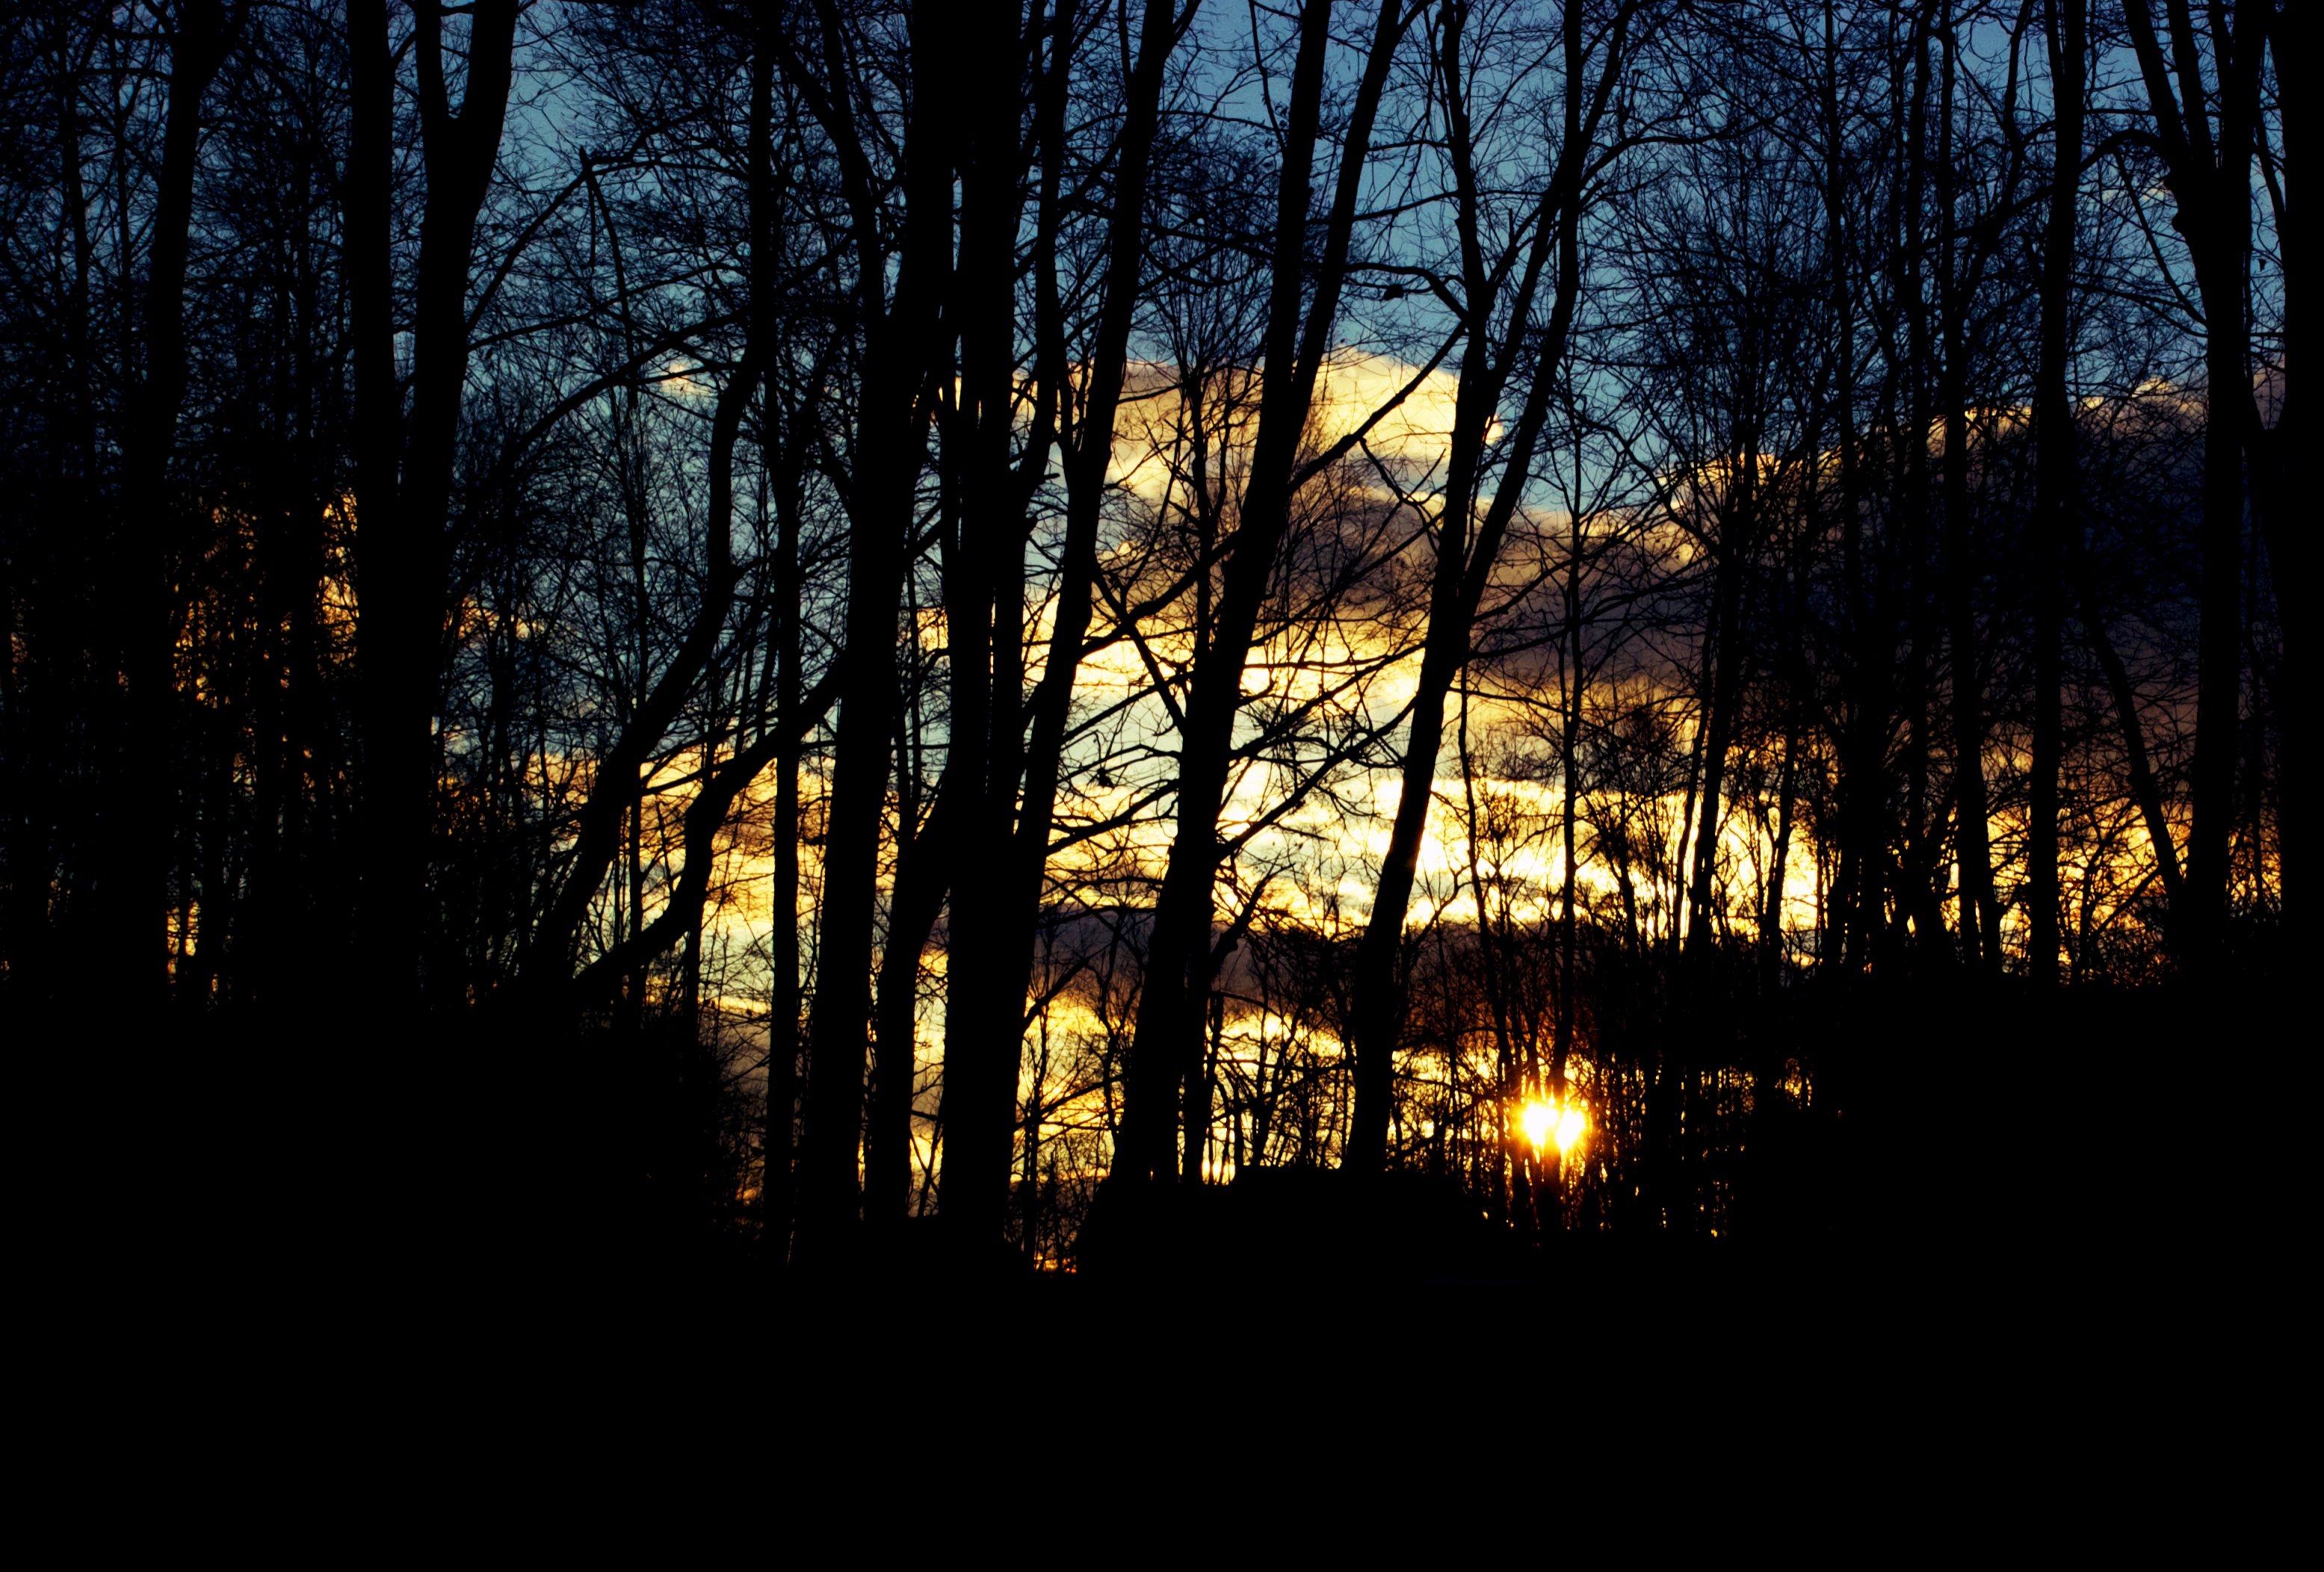
tree, nature, forest, branch, light, sunset, night, sunlight, morning, leaf, evening, autumn, darkness, season, habitat, natural environment, woody plant